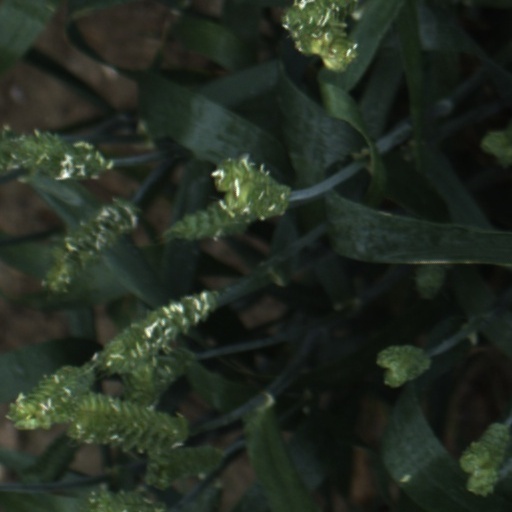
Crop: wheat